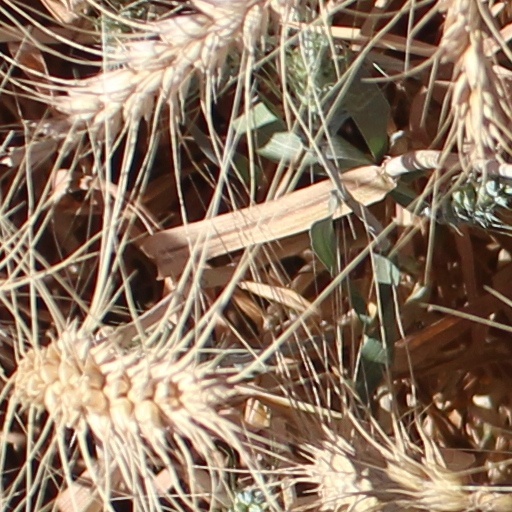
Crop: wheat